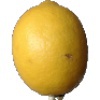
Label: Lemon 1